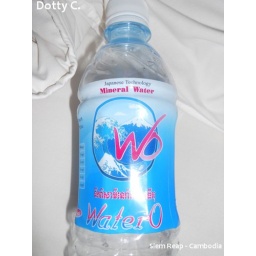
My 1st bottle of water in Cambodia!